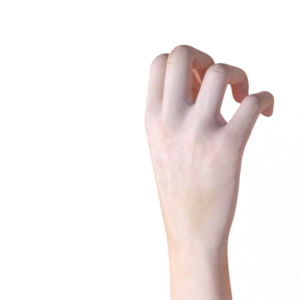
Label: rock